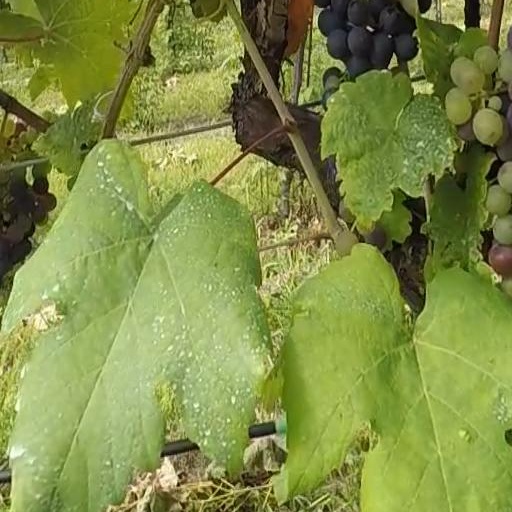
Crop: grape